Stefano Anceschi

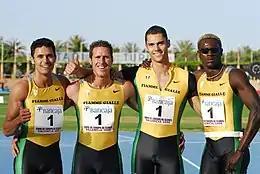
Anceschi (second from right side) with the Fiamme Gialle's 4 × 100 m relay.

Anceschi was born in Scandiano. His best results at the international level got them with the Italy national relay team. He have won 6 Youth Italian championship, after to have run for the Reggio Event's track and field comes recruited from the Fiamme Gialle in 2003. In the first phase of career it is only companion of training of Andrea Giaconi and of Silvia Cucchi but in 2004, become companion of society and athlete of Giaconi. In the beginning of 2005 had a stop for a problem to the right scafoide;After to have decided not to operate itself, succeeds to hold under control the pain reaching considerable enhancement, above all on 200 metres. In the course of the same year it wins the medal of bronze to the European under 23 of Erfurt and at the Universiade of İzmir he arrived 5th on 100 m and conquest the gold medal in the relay 4 × 100 m.